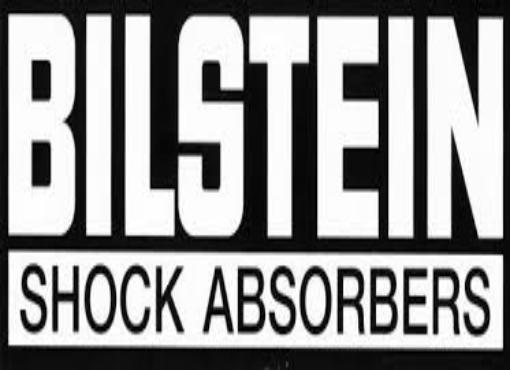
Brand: Bilisten
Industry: Transportation